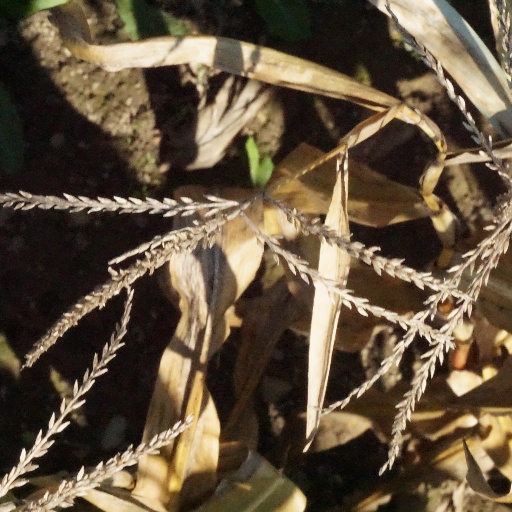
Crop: maize; corn